Orazio Comes

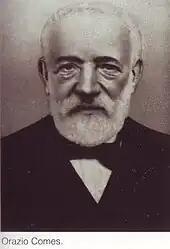

From 1906 to 1917 he directed the Agricultural Higher Institute of Portici, in which, thanks to Vincenzo de Cesati, he began teaching since 1877 as assistant of Nicola Pedicino for the chair of botany, to whom he succeeded in 1880.